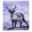
Label: deer